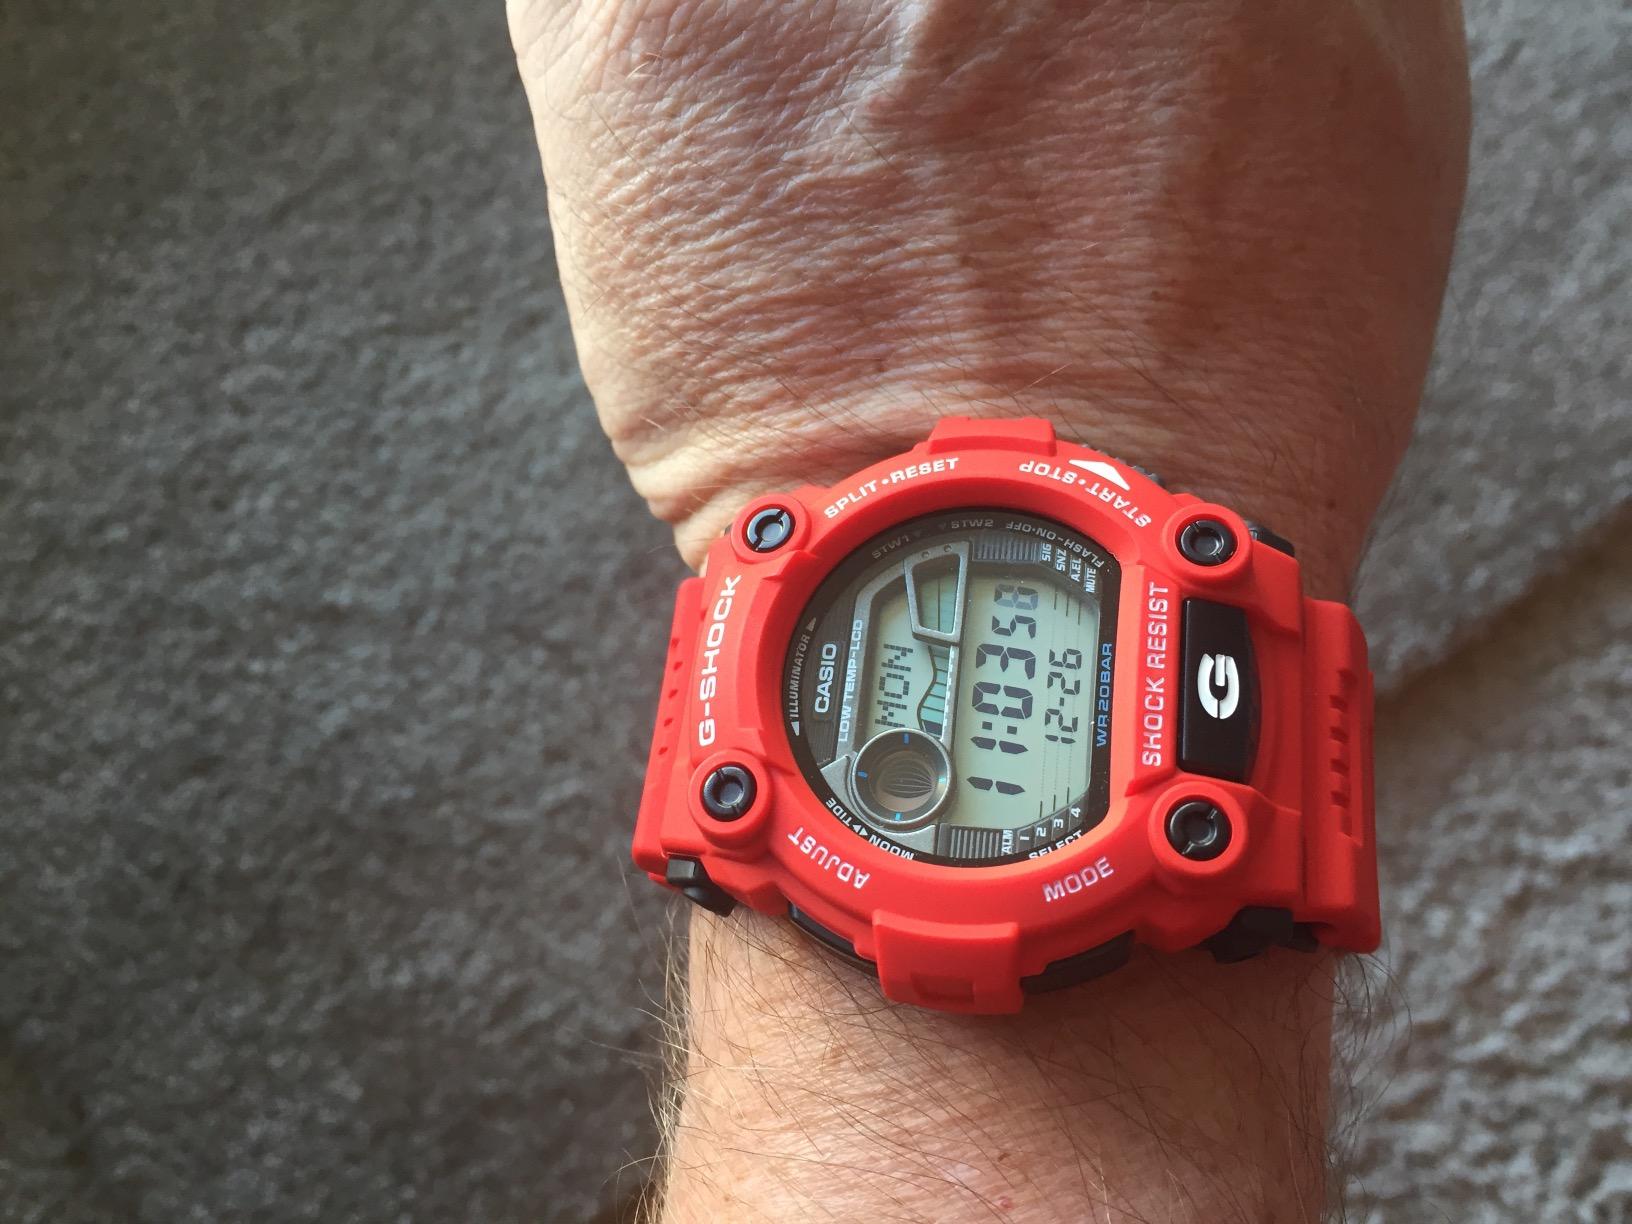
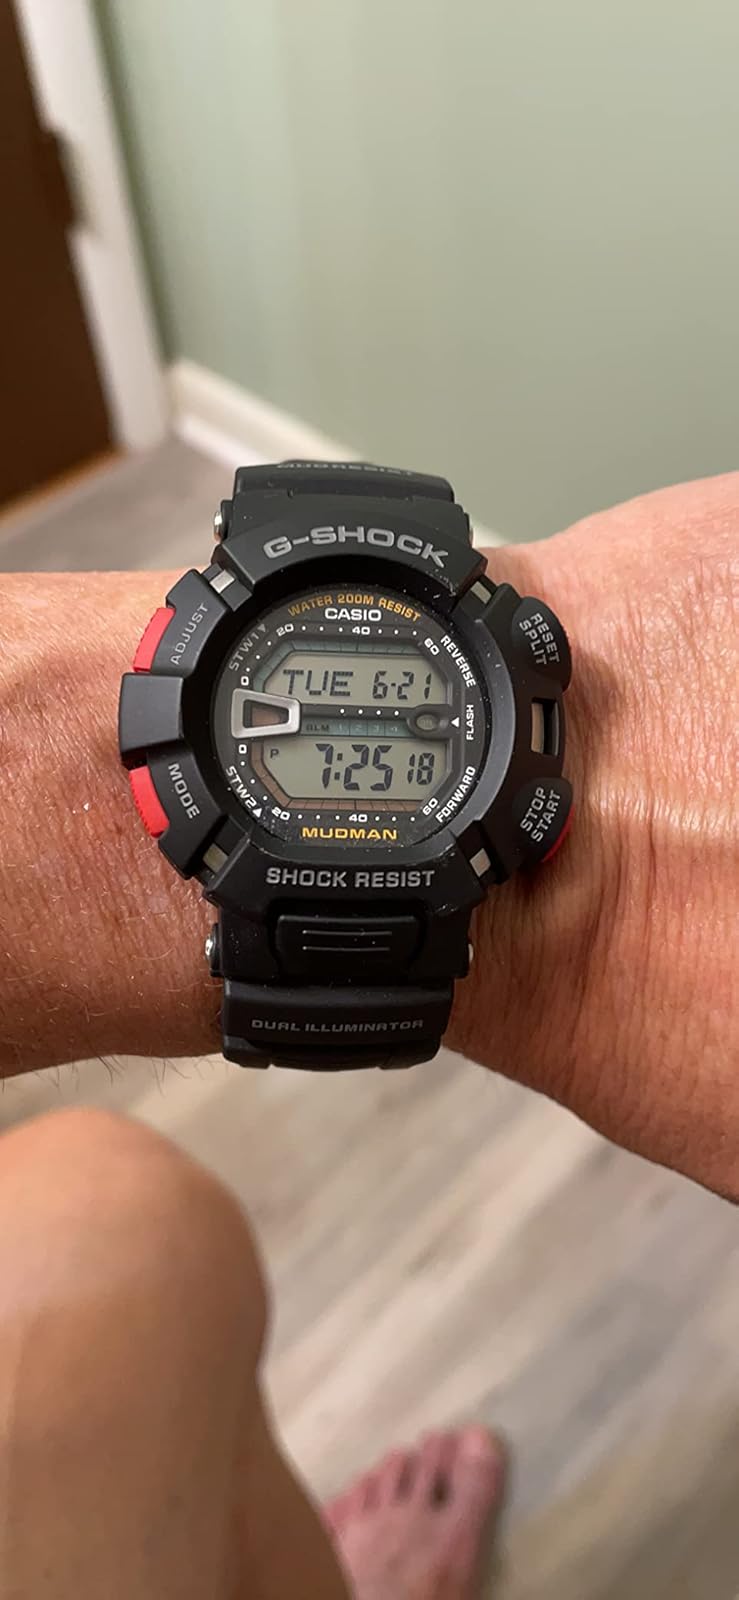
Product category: accessories_watch
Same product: no